Nissan Laurel

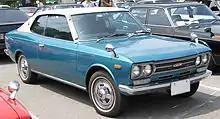
1972 Nissan Laurel 2000GX coupe

The Laurel 2000GX, Nissans first hardtop, was introduced June 1970 and was equipped with the Prince developed SOHC 1,990 cc G20-series four-cylinders with either a single or SU twin-carburetor. The single carburetor generated at 5600RPM, the dual carburetor generated at 5800rpm, and the premium fuel dual carburetor generated at 5800rpm. The Laurel hardtop coupe was introduced before the SOHC 2000 GT-X with the L20SU straight-six engine that appeared later in October. The 2000GX used the same chassis as the GT-X and GT-R while having a longer wheelbase. The GT-R garnered most of the attention, having been raced and built for that purpose, while the 2000GX was developed for comfortable yet spirited performance. The 2000GX used the same 5-speed manual transmission, an available limited slip differential, and also used semi-trailing arm strut suspension, with disc brakes at the front and drum brakes at the rear. A feature that was unique to the 2000GX was the stylish at the time sequential rear turn signals, where three light blubs would flash from the center to the outer edge on both the coupe and sedan. All Laurel coupes were also given a vinyl roof as standard equipment.